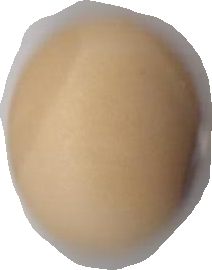
Variety: Anjasmoro